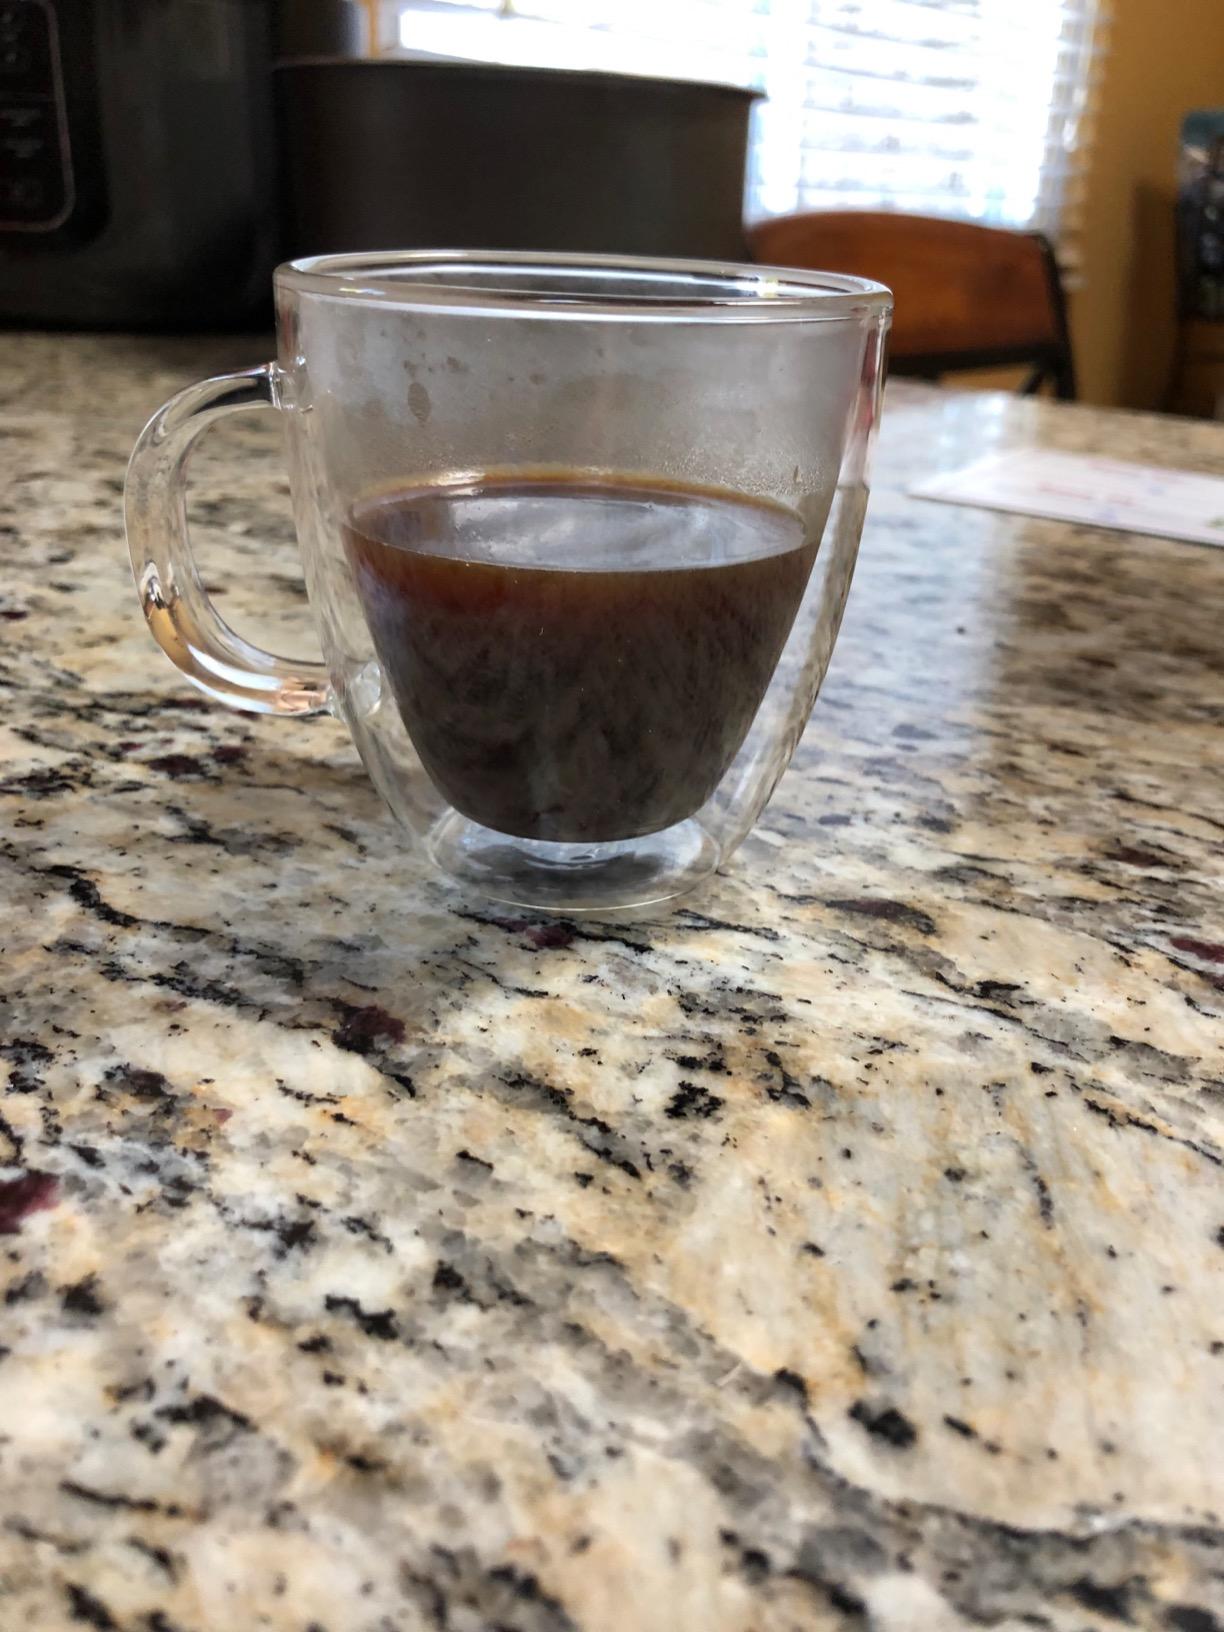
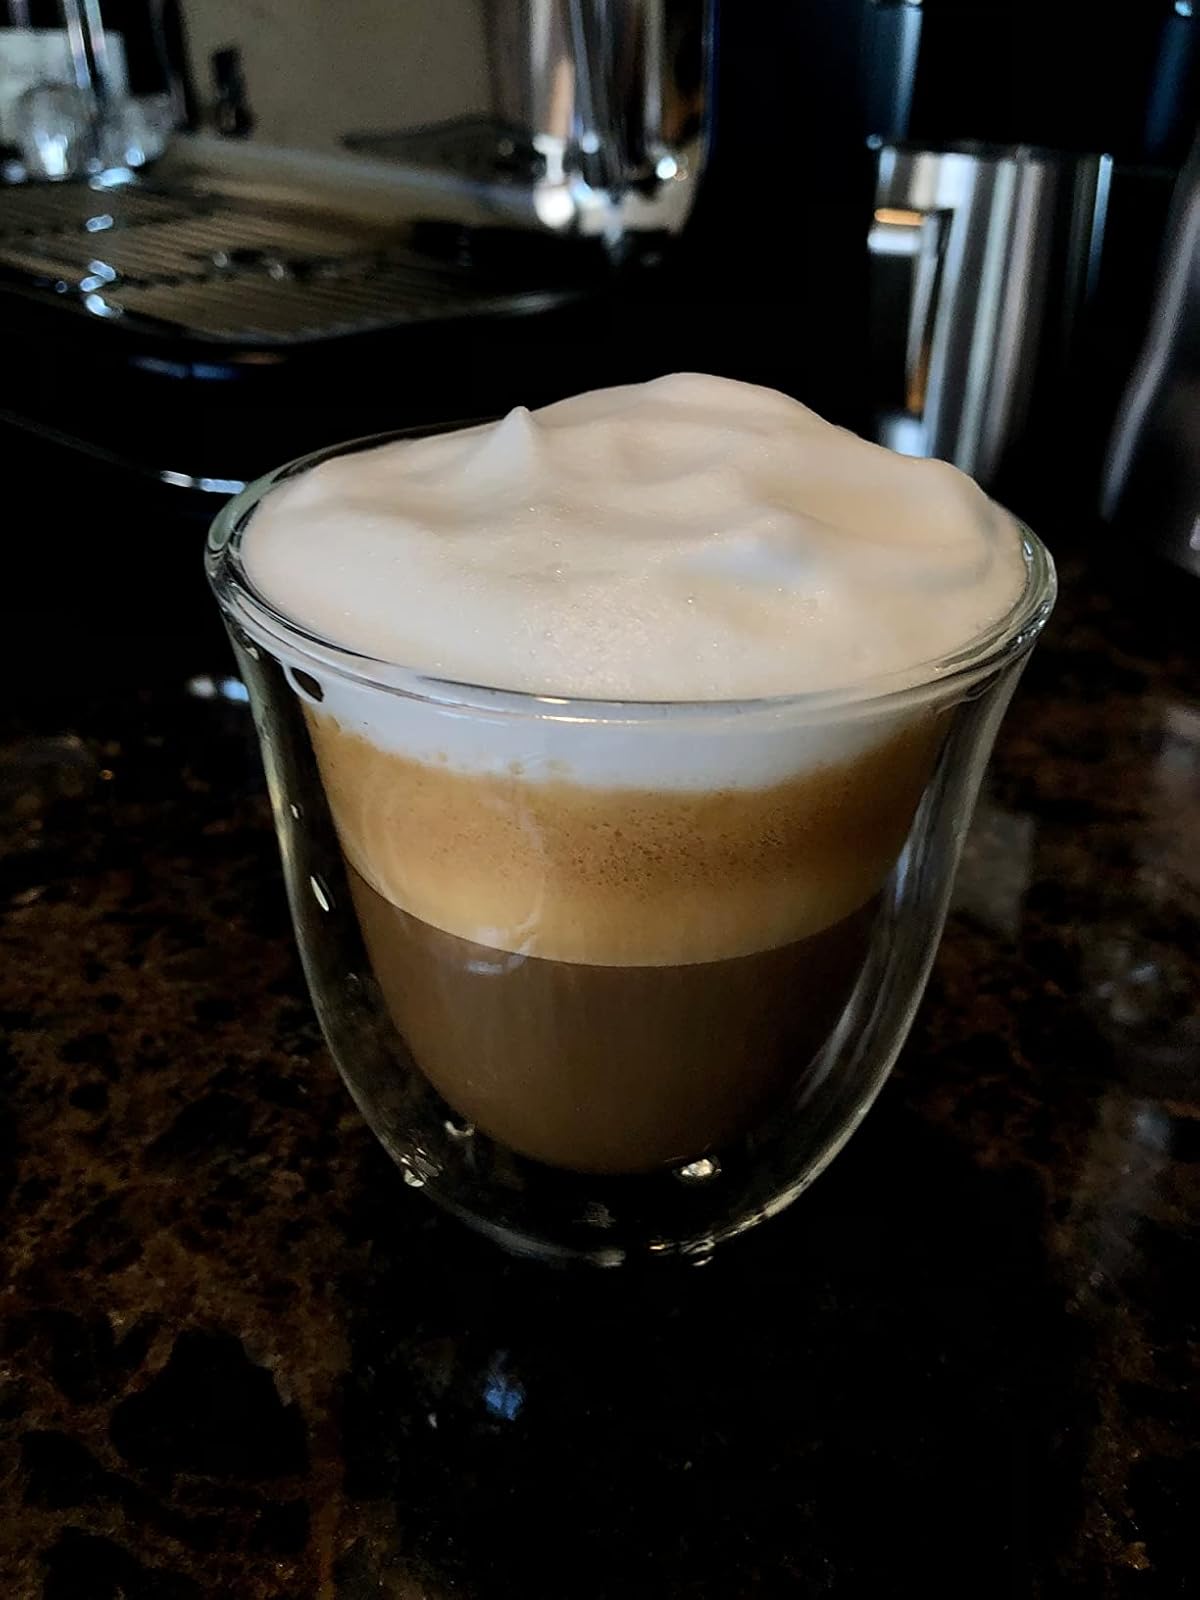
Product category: items_mug
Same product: no